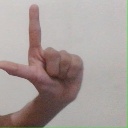
अक्षर: ल